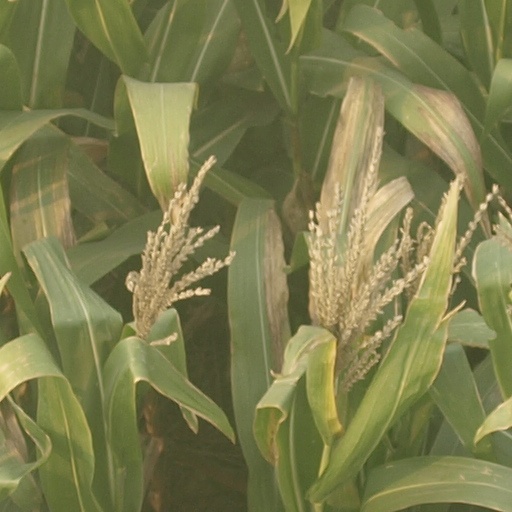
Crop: maize; corn